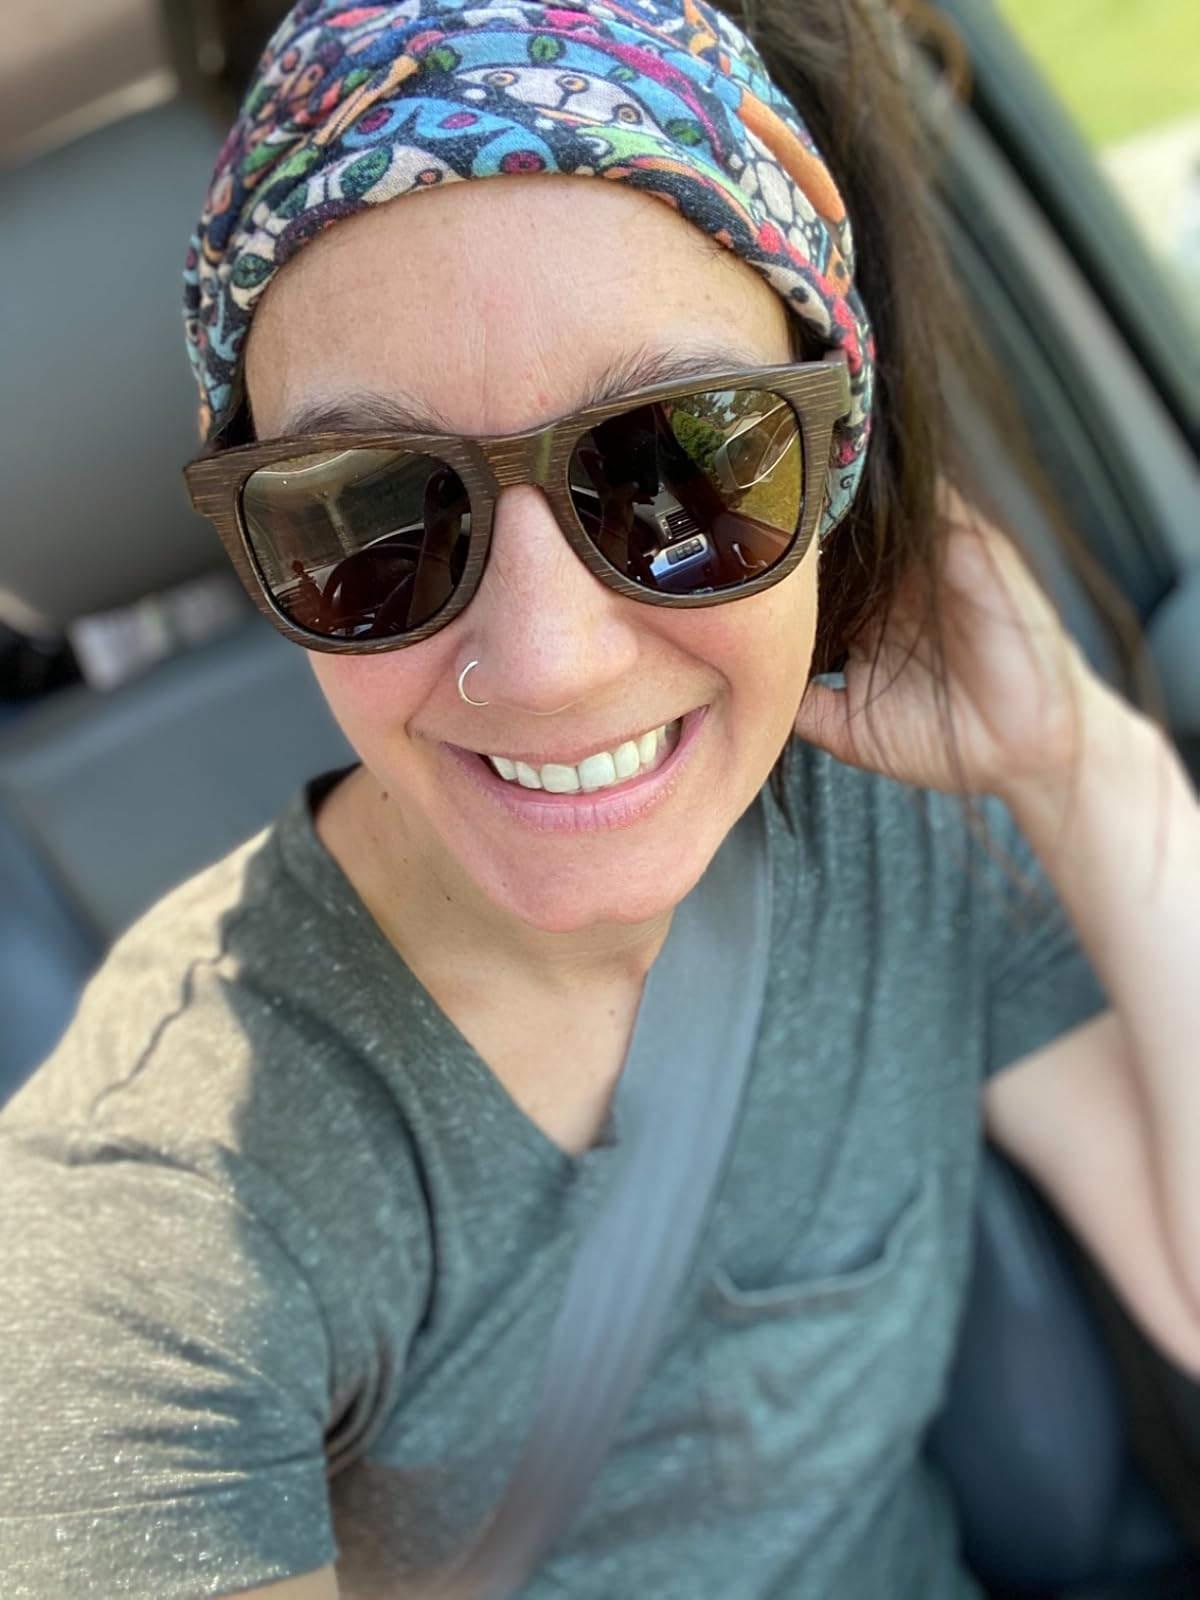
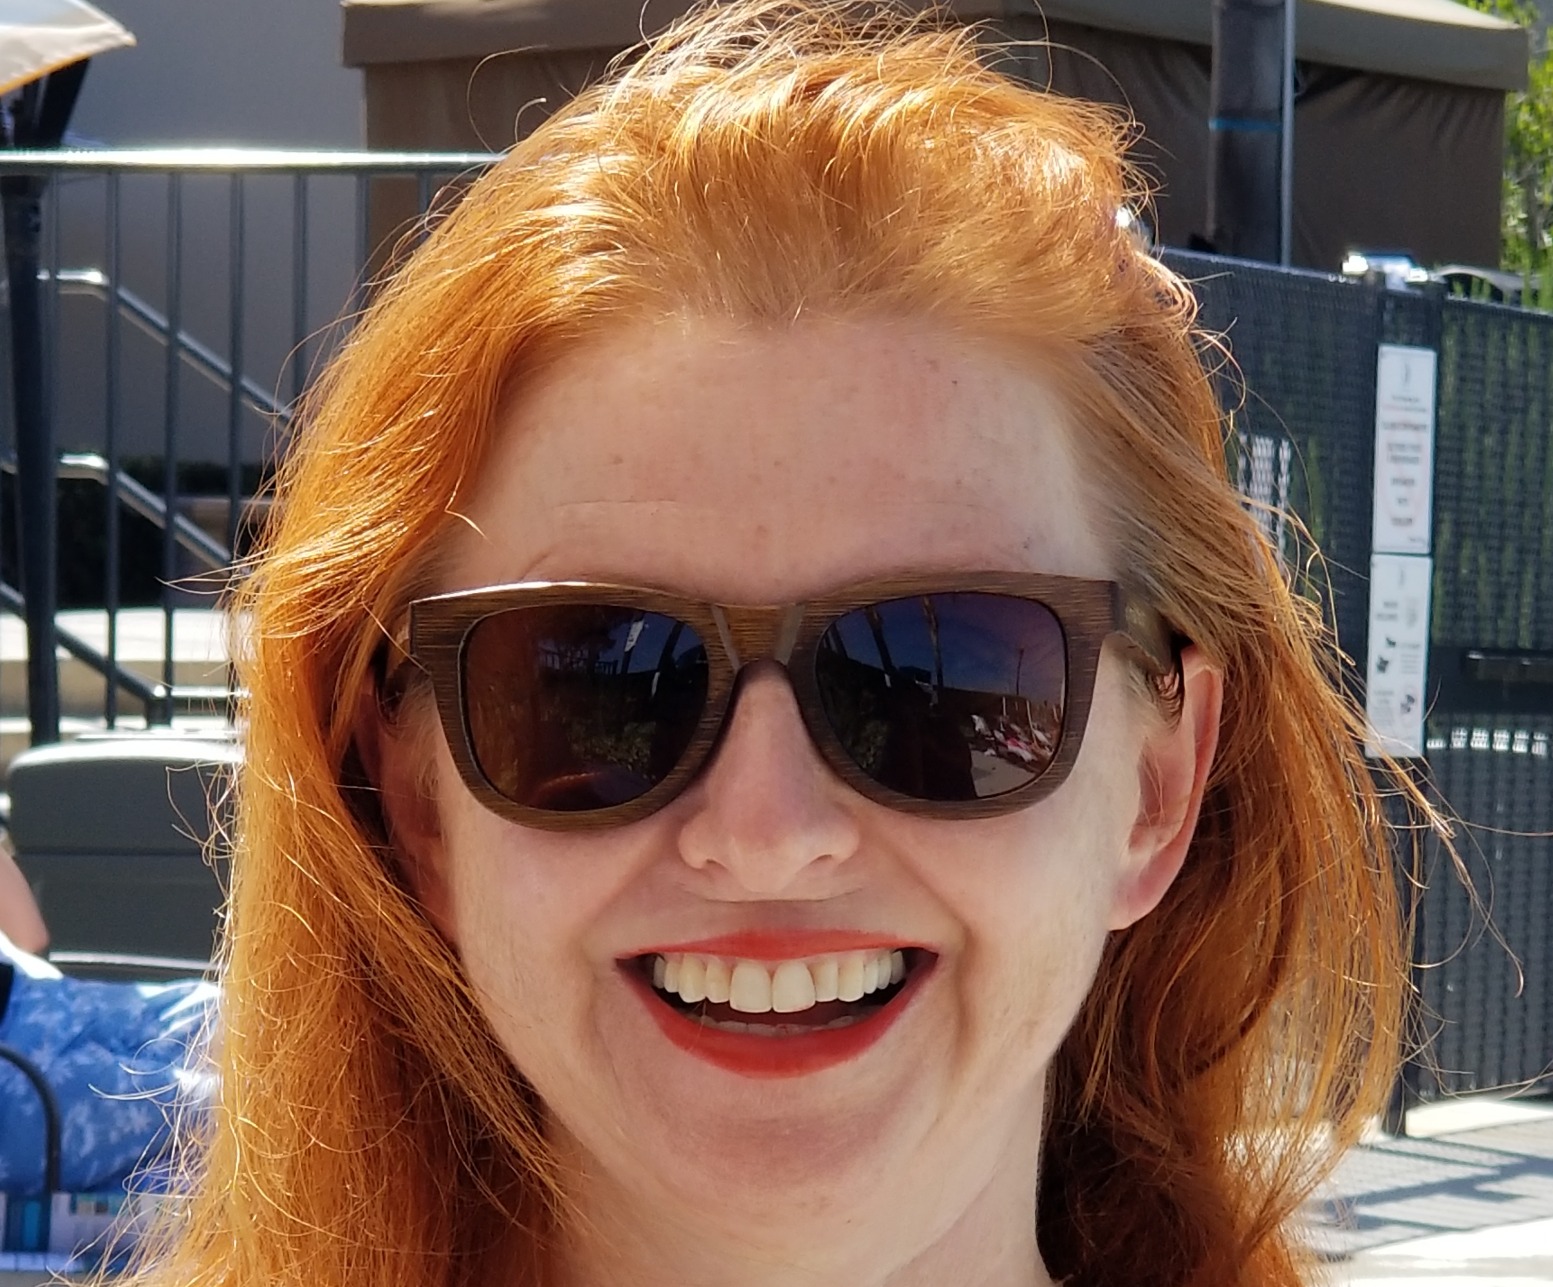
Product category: accessories_sunglasses
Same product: yes